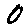
Label: 0